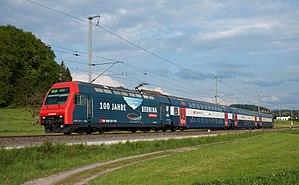
Certaines entreprises ferroviaires mettent à disposition leurs locomotives comme support publicitaire. Cette façon de faire procure un revenu lucratif non négligeable.